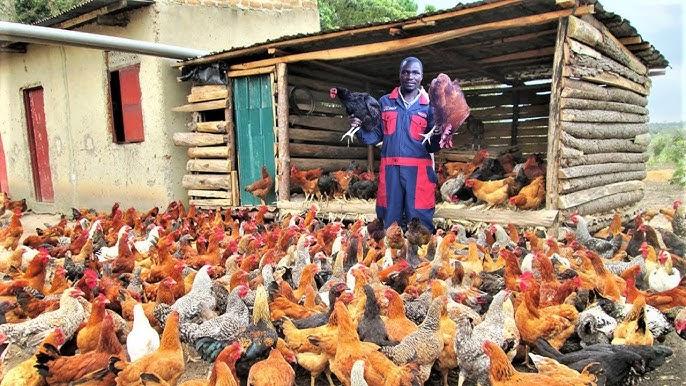
Mwanaume aliyesimama, mikononi mwake akiwa ameshika kuku wawili, pembeni ya zizi la kienyeji aliyezungukwa na kuku wengi wafugwao kwa mfumo wa kienyeji.